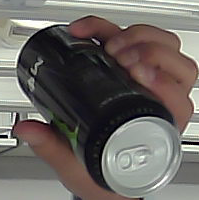
Product: monster_energydrink